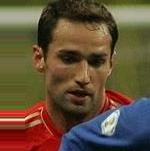
Age: 20